Hiram Sherman

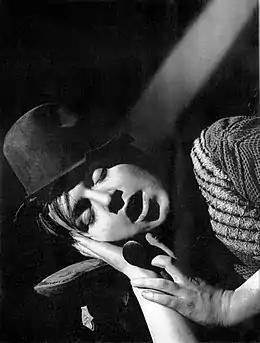
Character portrait of Sherman in "The Shoemaker's Holiday" (1938)

Hiram Sherman was born in Boston, Massachusetts. His father, Clifford Leon Sherman, worked in the art department of "The Boston Globe".